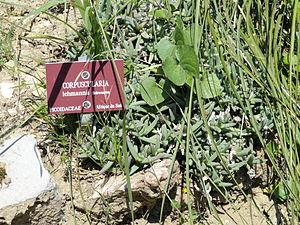
Corpuscularia Schwantes est un genre de plante de la famille des Aizoaceae.